Hambleden Lock

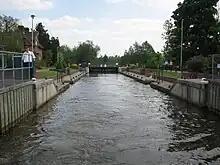

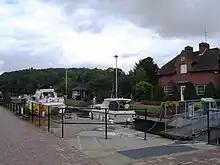
Looking upstream from the lock

Since the 1940s kayakers and canoeists have used the weir structure for recreation.